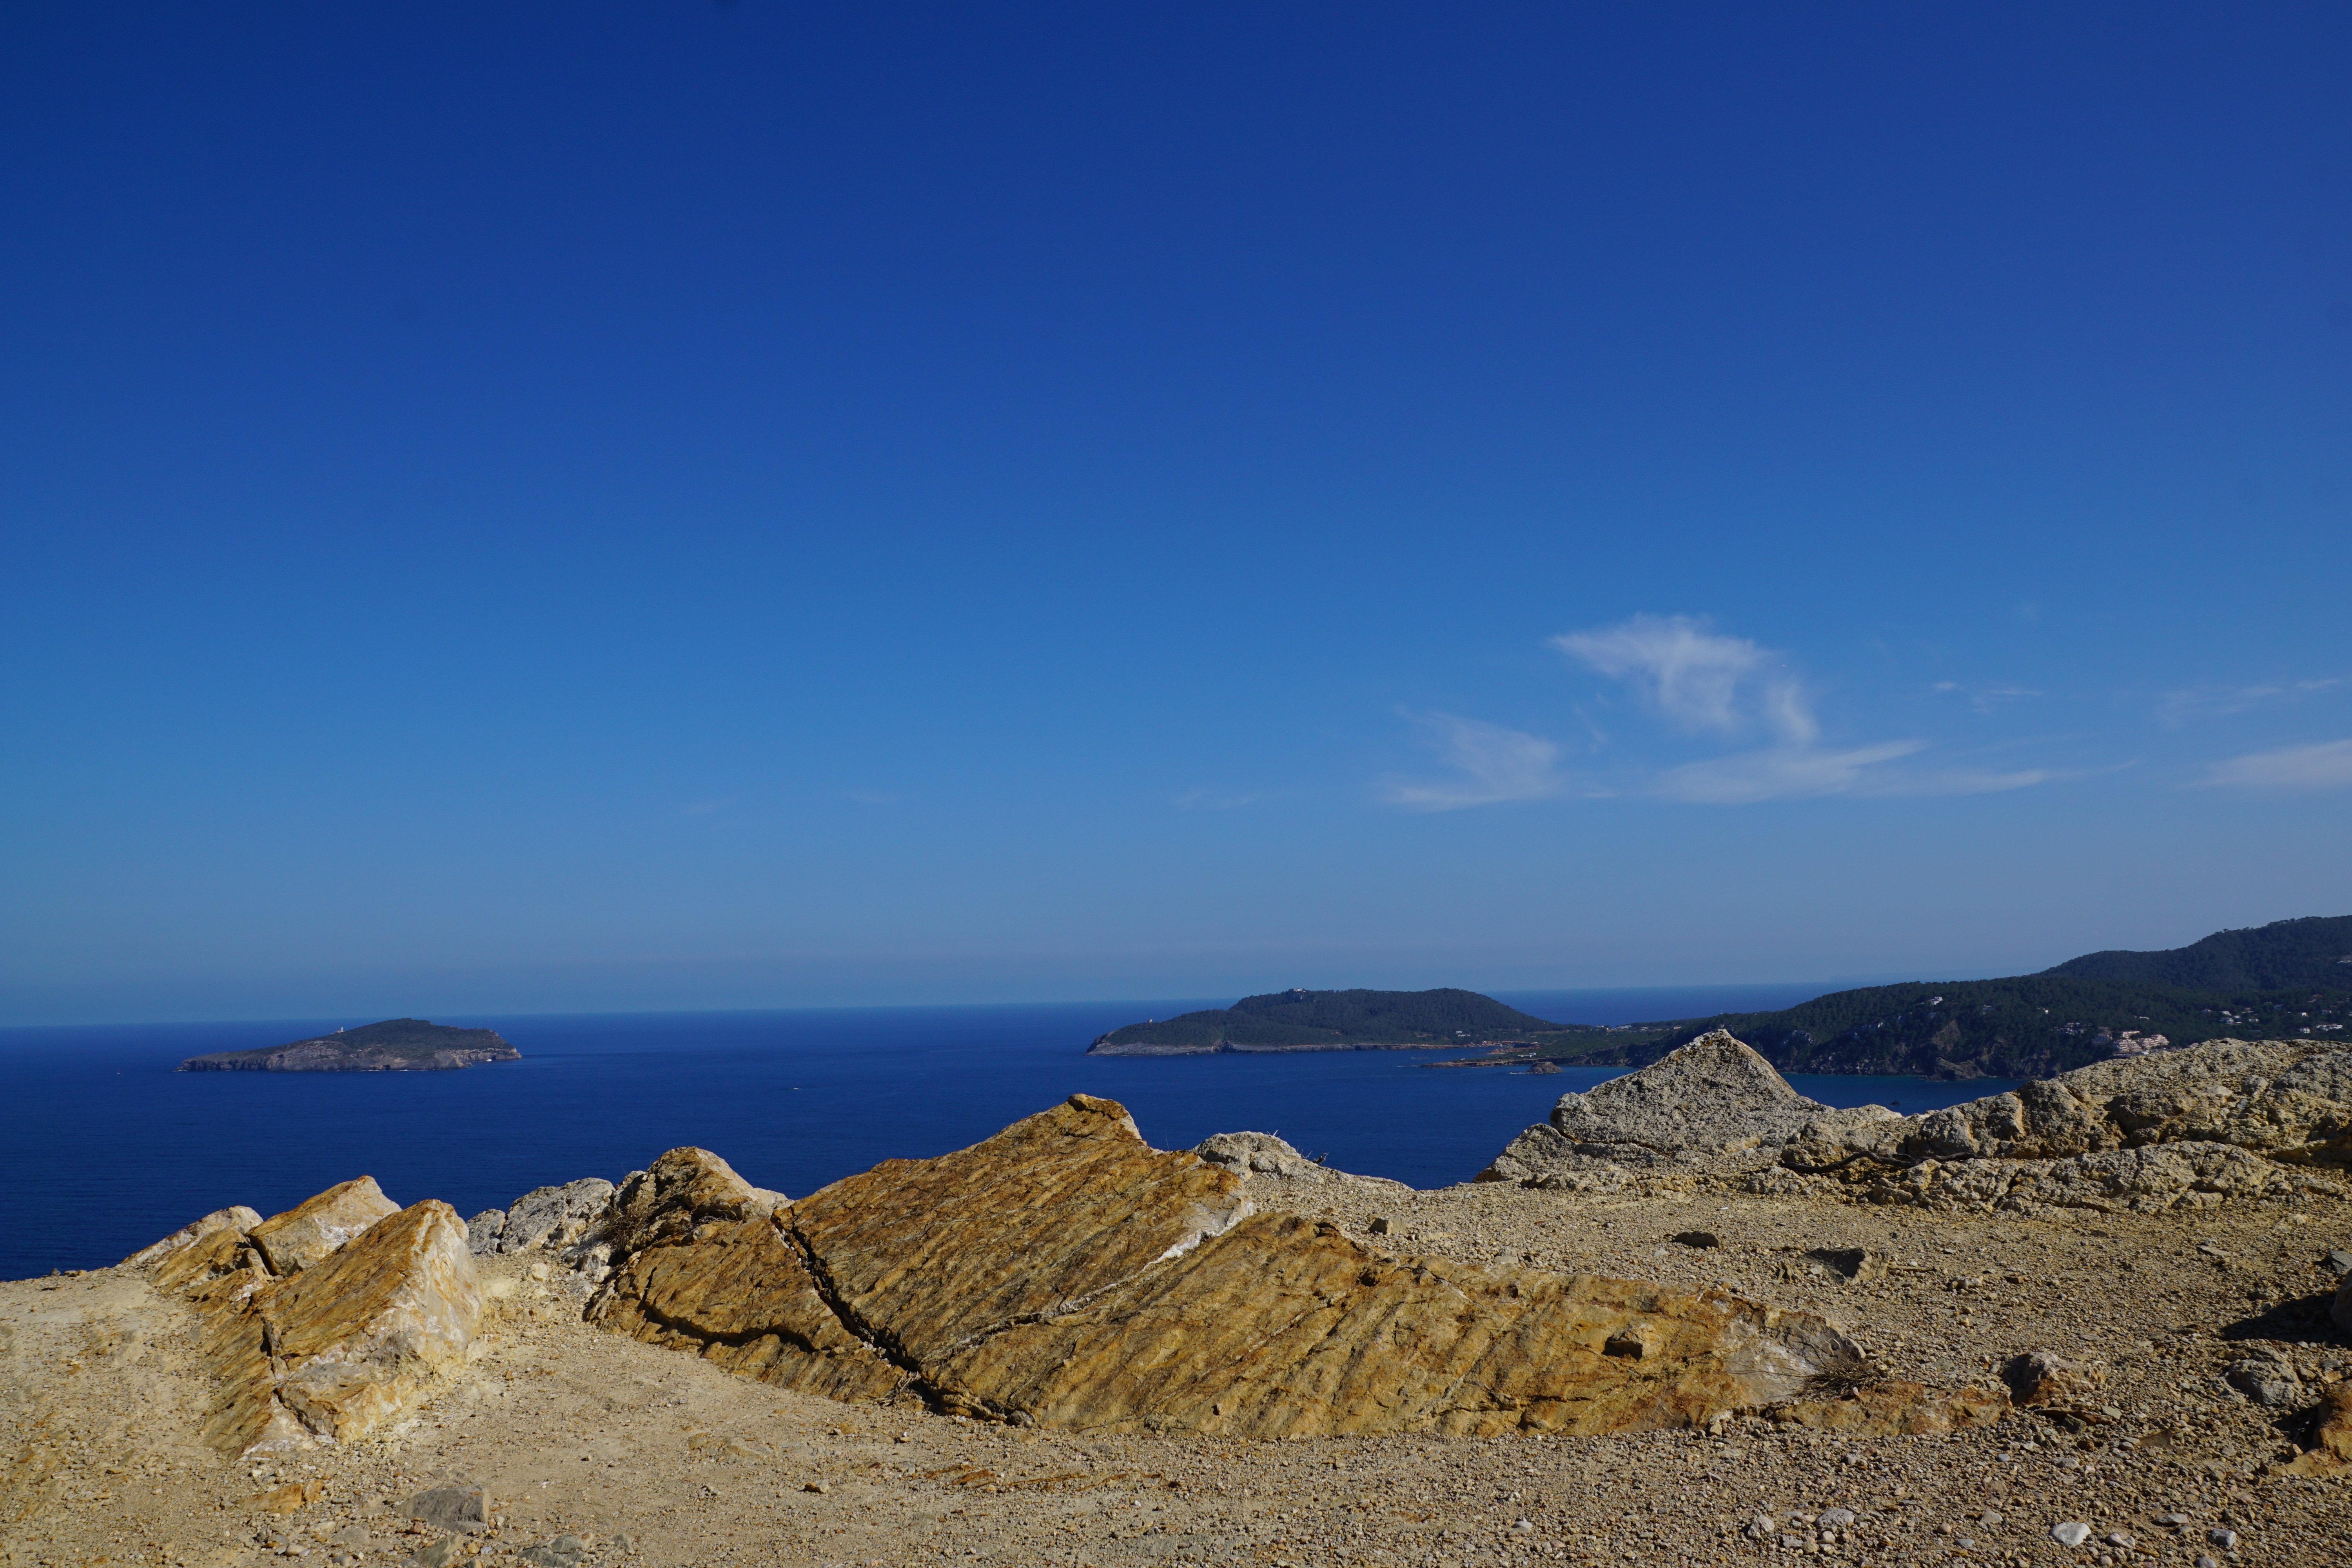
landscape, sea, coast, water, sand, rock, horizon, mountain, sky, hill, desert, mountain range, cliff, holiday, island, terrain, ridge, spain, geology, badlands, plateau, cape, landform, ibiza, natural environment, geographical feature, mountainous landforms